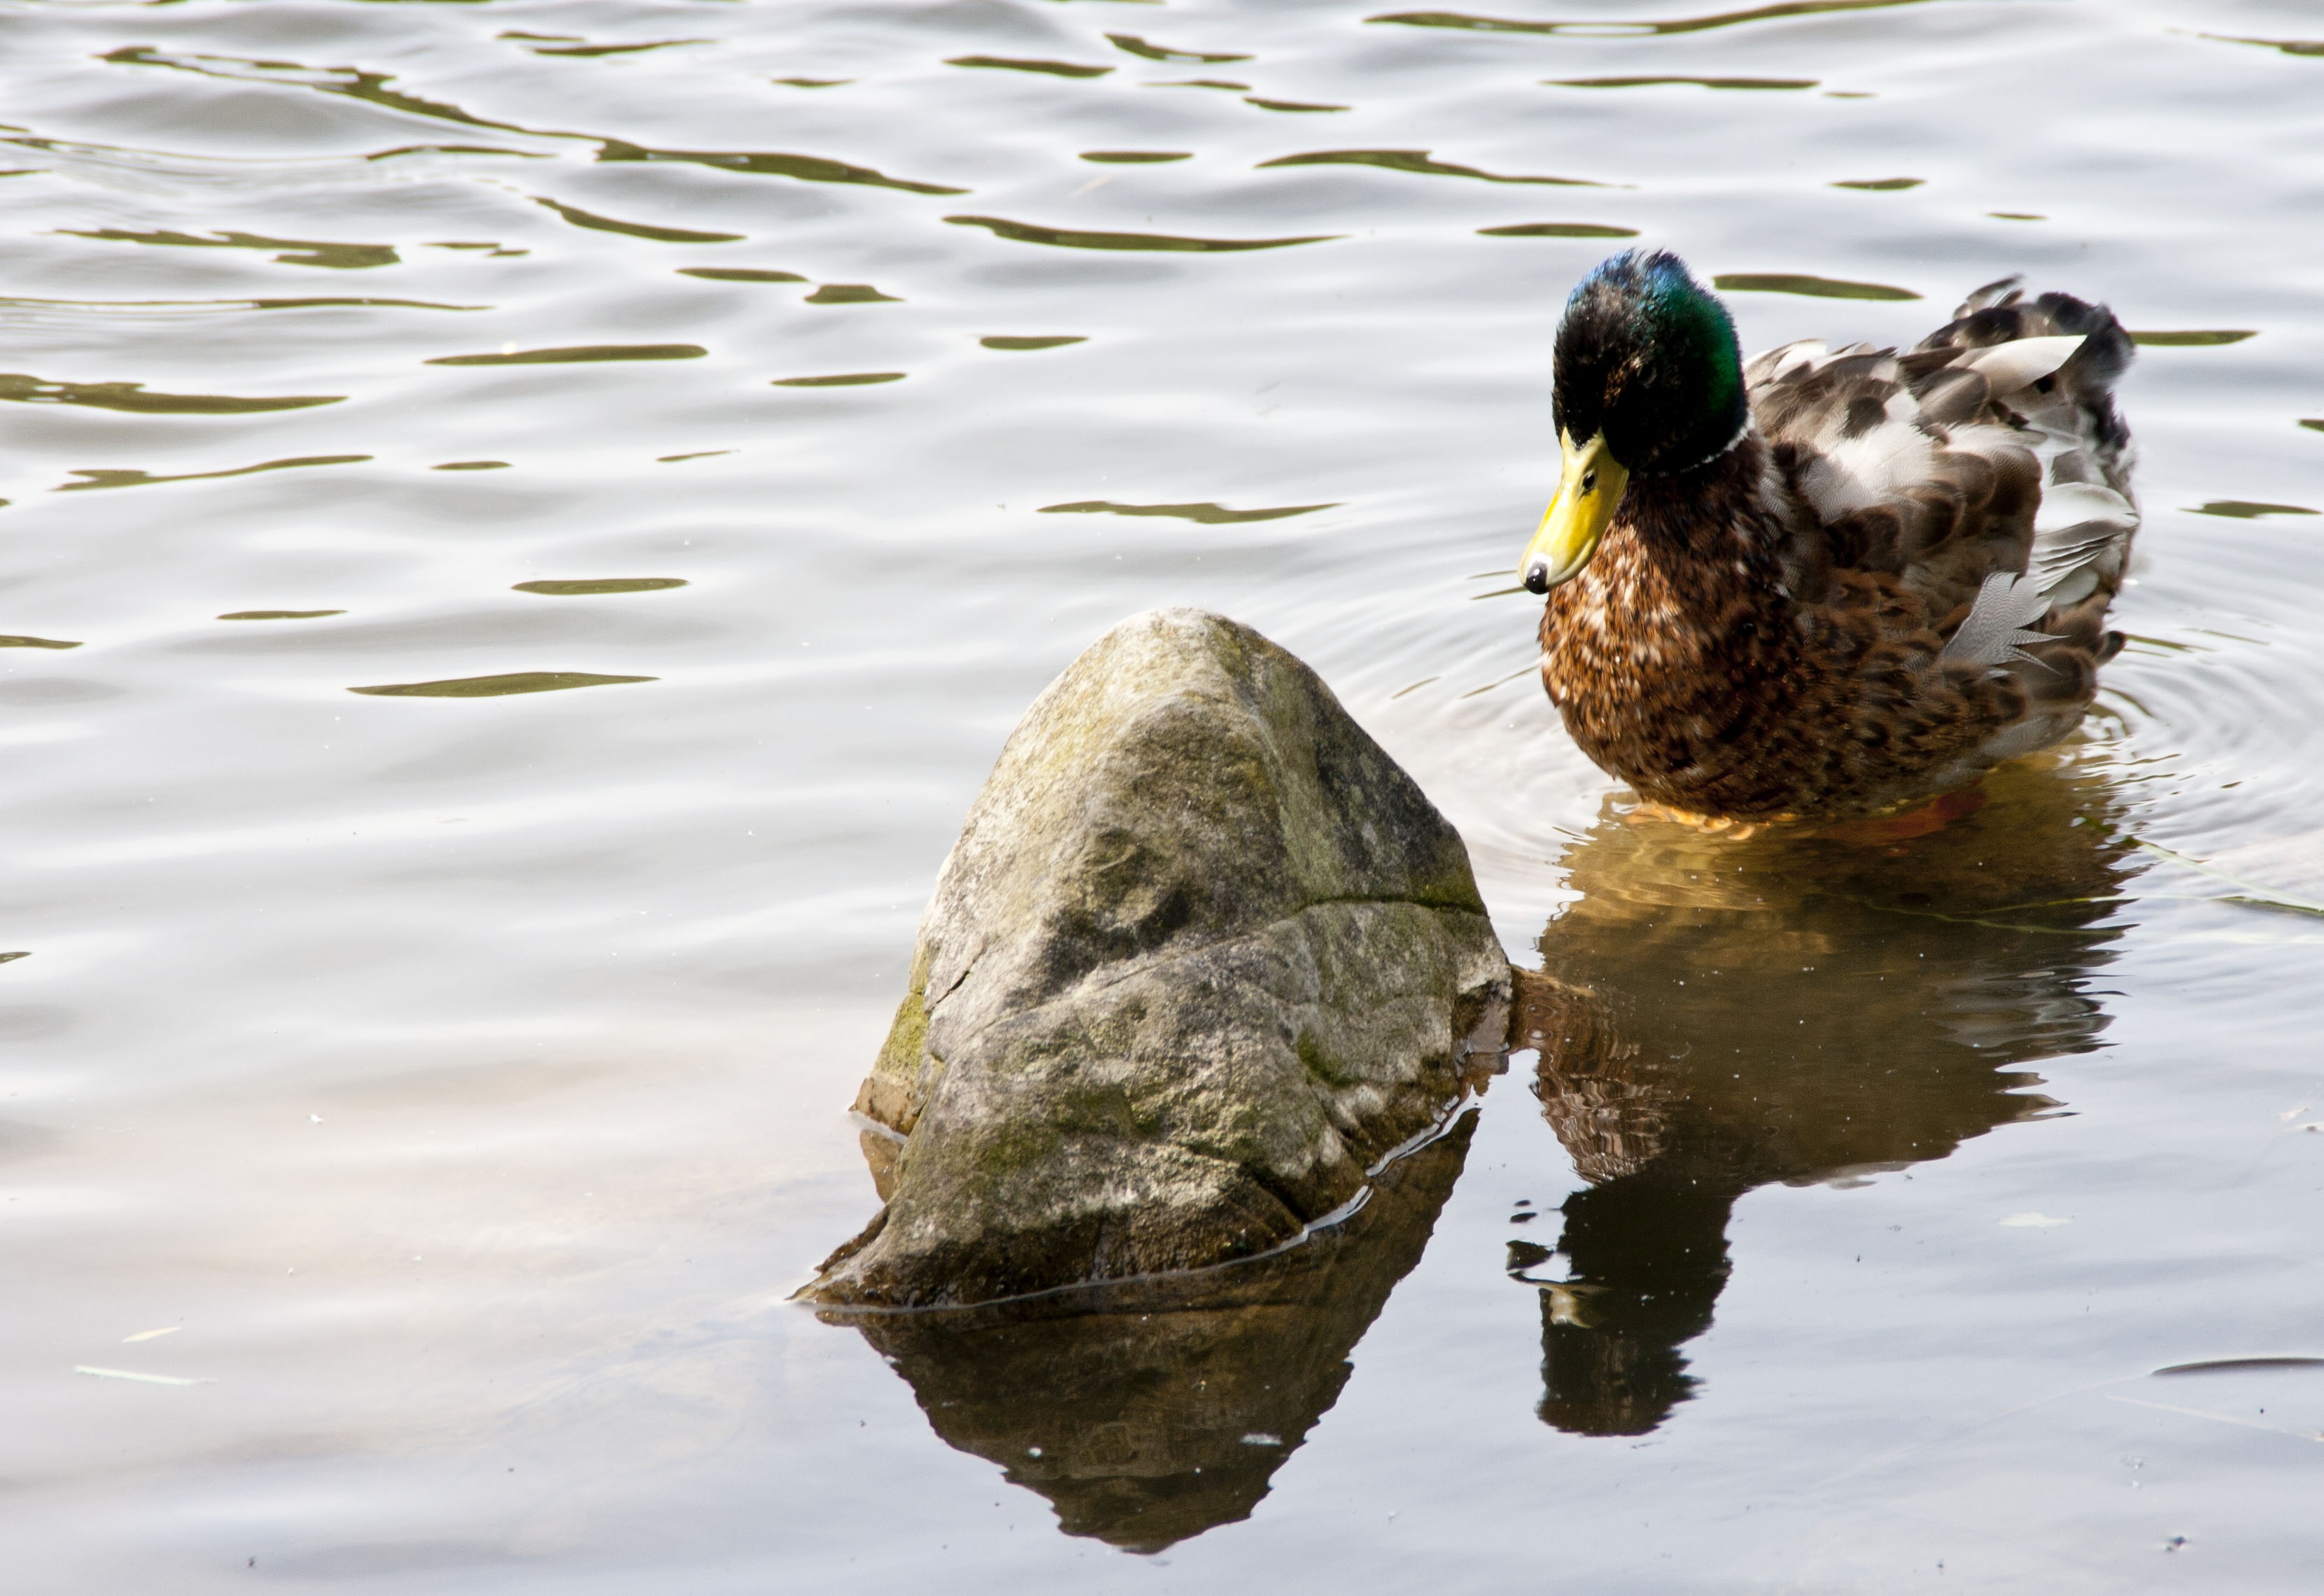
water, nature, bird, wing, sun, lake, stone, wildlife, reflection, beak, fauna, drake, duck, animals, vertebrate, waterfowl, water bird, mallard, water duck, ducks geese and swans